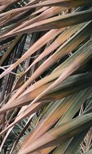
Label: Potassium Deficiency